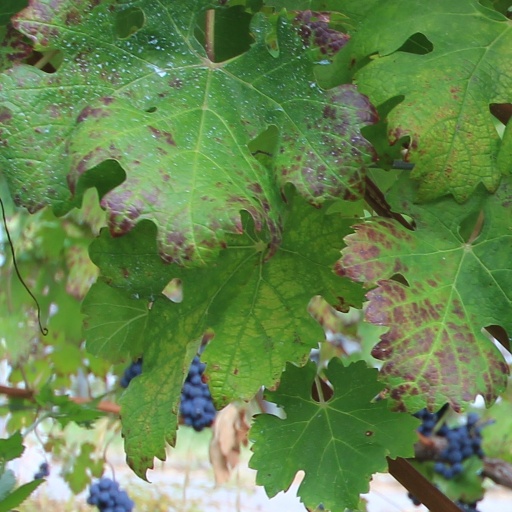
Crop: grape